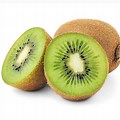
Label: Kiwi